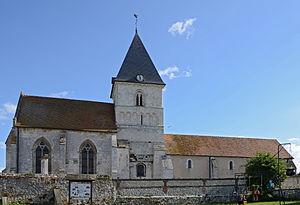
Eglise de Notre-Dame-de-Bliquetuit, Seine Maritime, France This building is indexed in the Base Mérimée, a database of architectural heritage maintained by the French Ministry of Culture,
Cet article recense les monuments historiques français classés en 1923.
Cet article recense les monuments historiques de l'arrondissement de Rouen, dans le département de la Seine-Maritime, en France.
Notre-Dame-de-Bliquetuit est une commune française située dans le département de la Seine-Maritime en région Normandie.